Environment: real
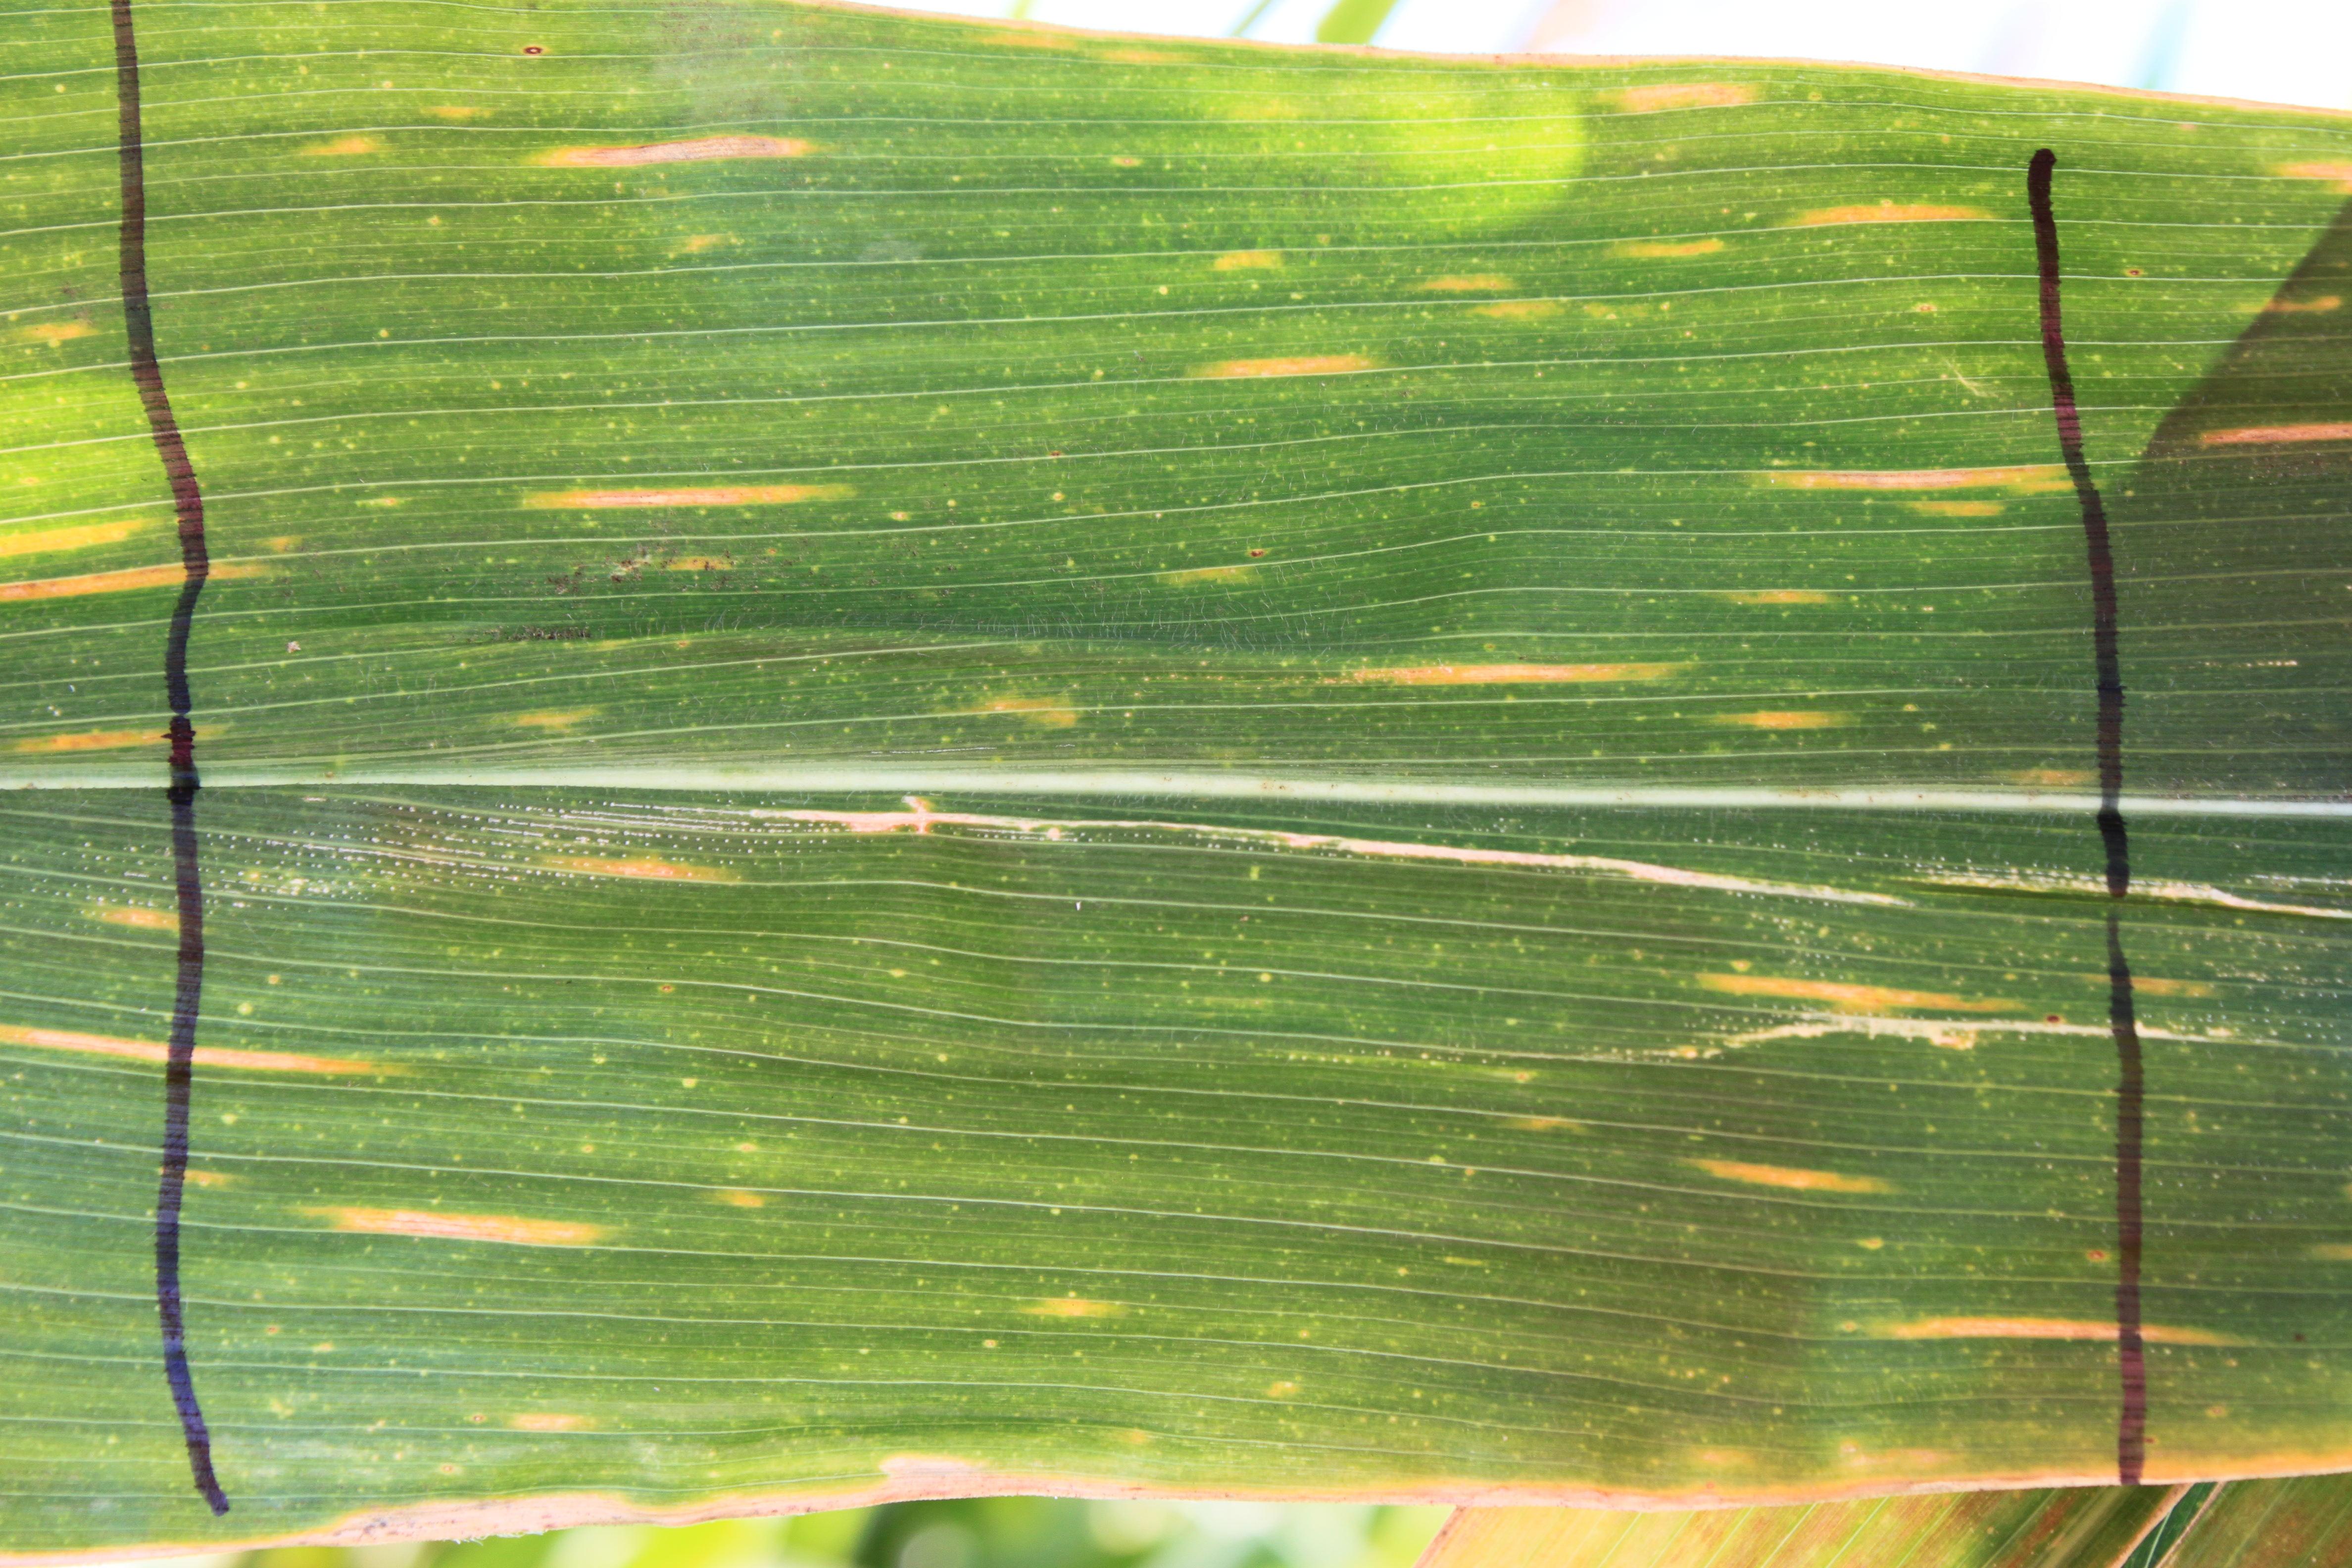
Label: gray_leaf_spot